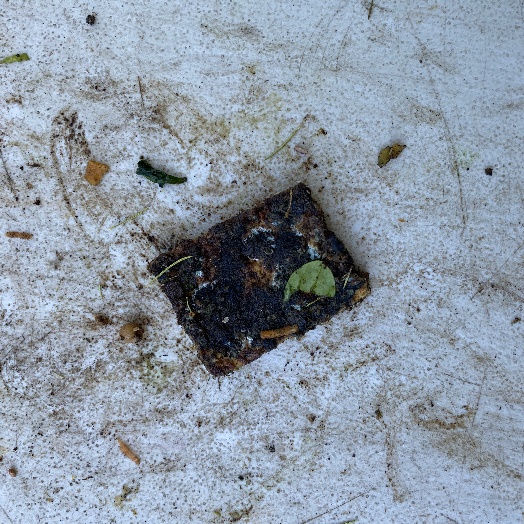
Label: generalcompost